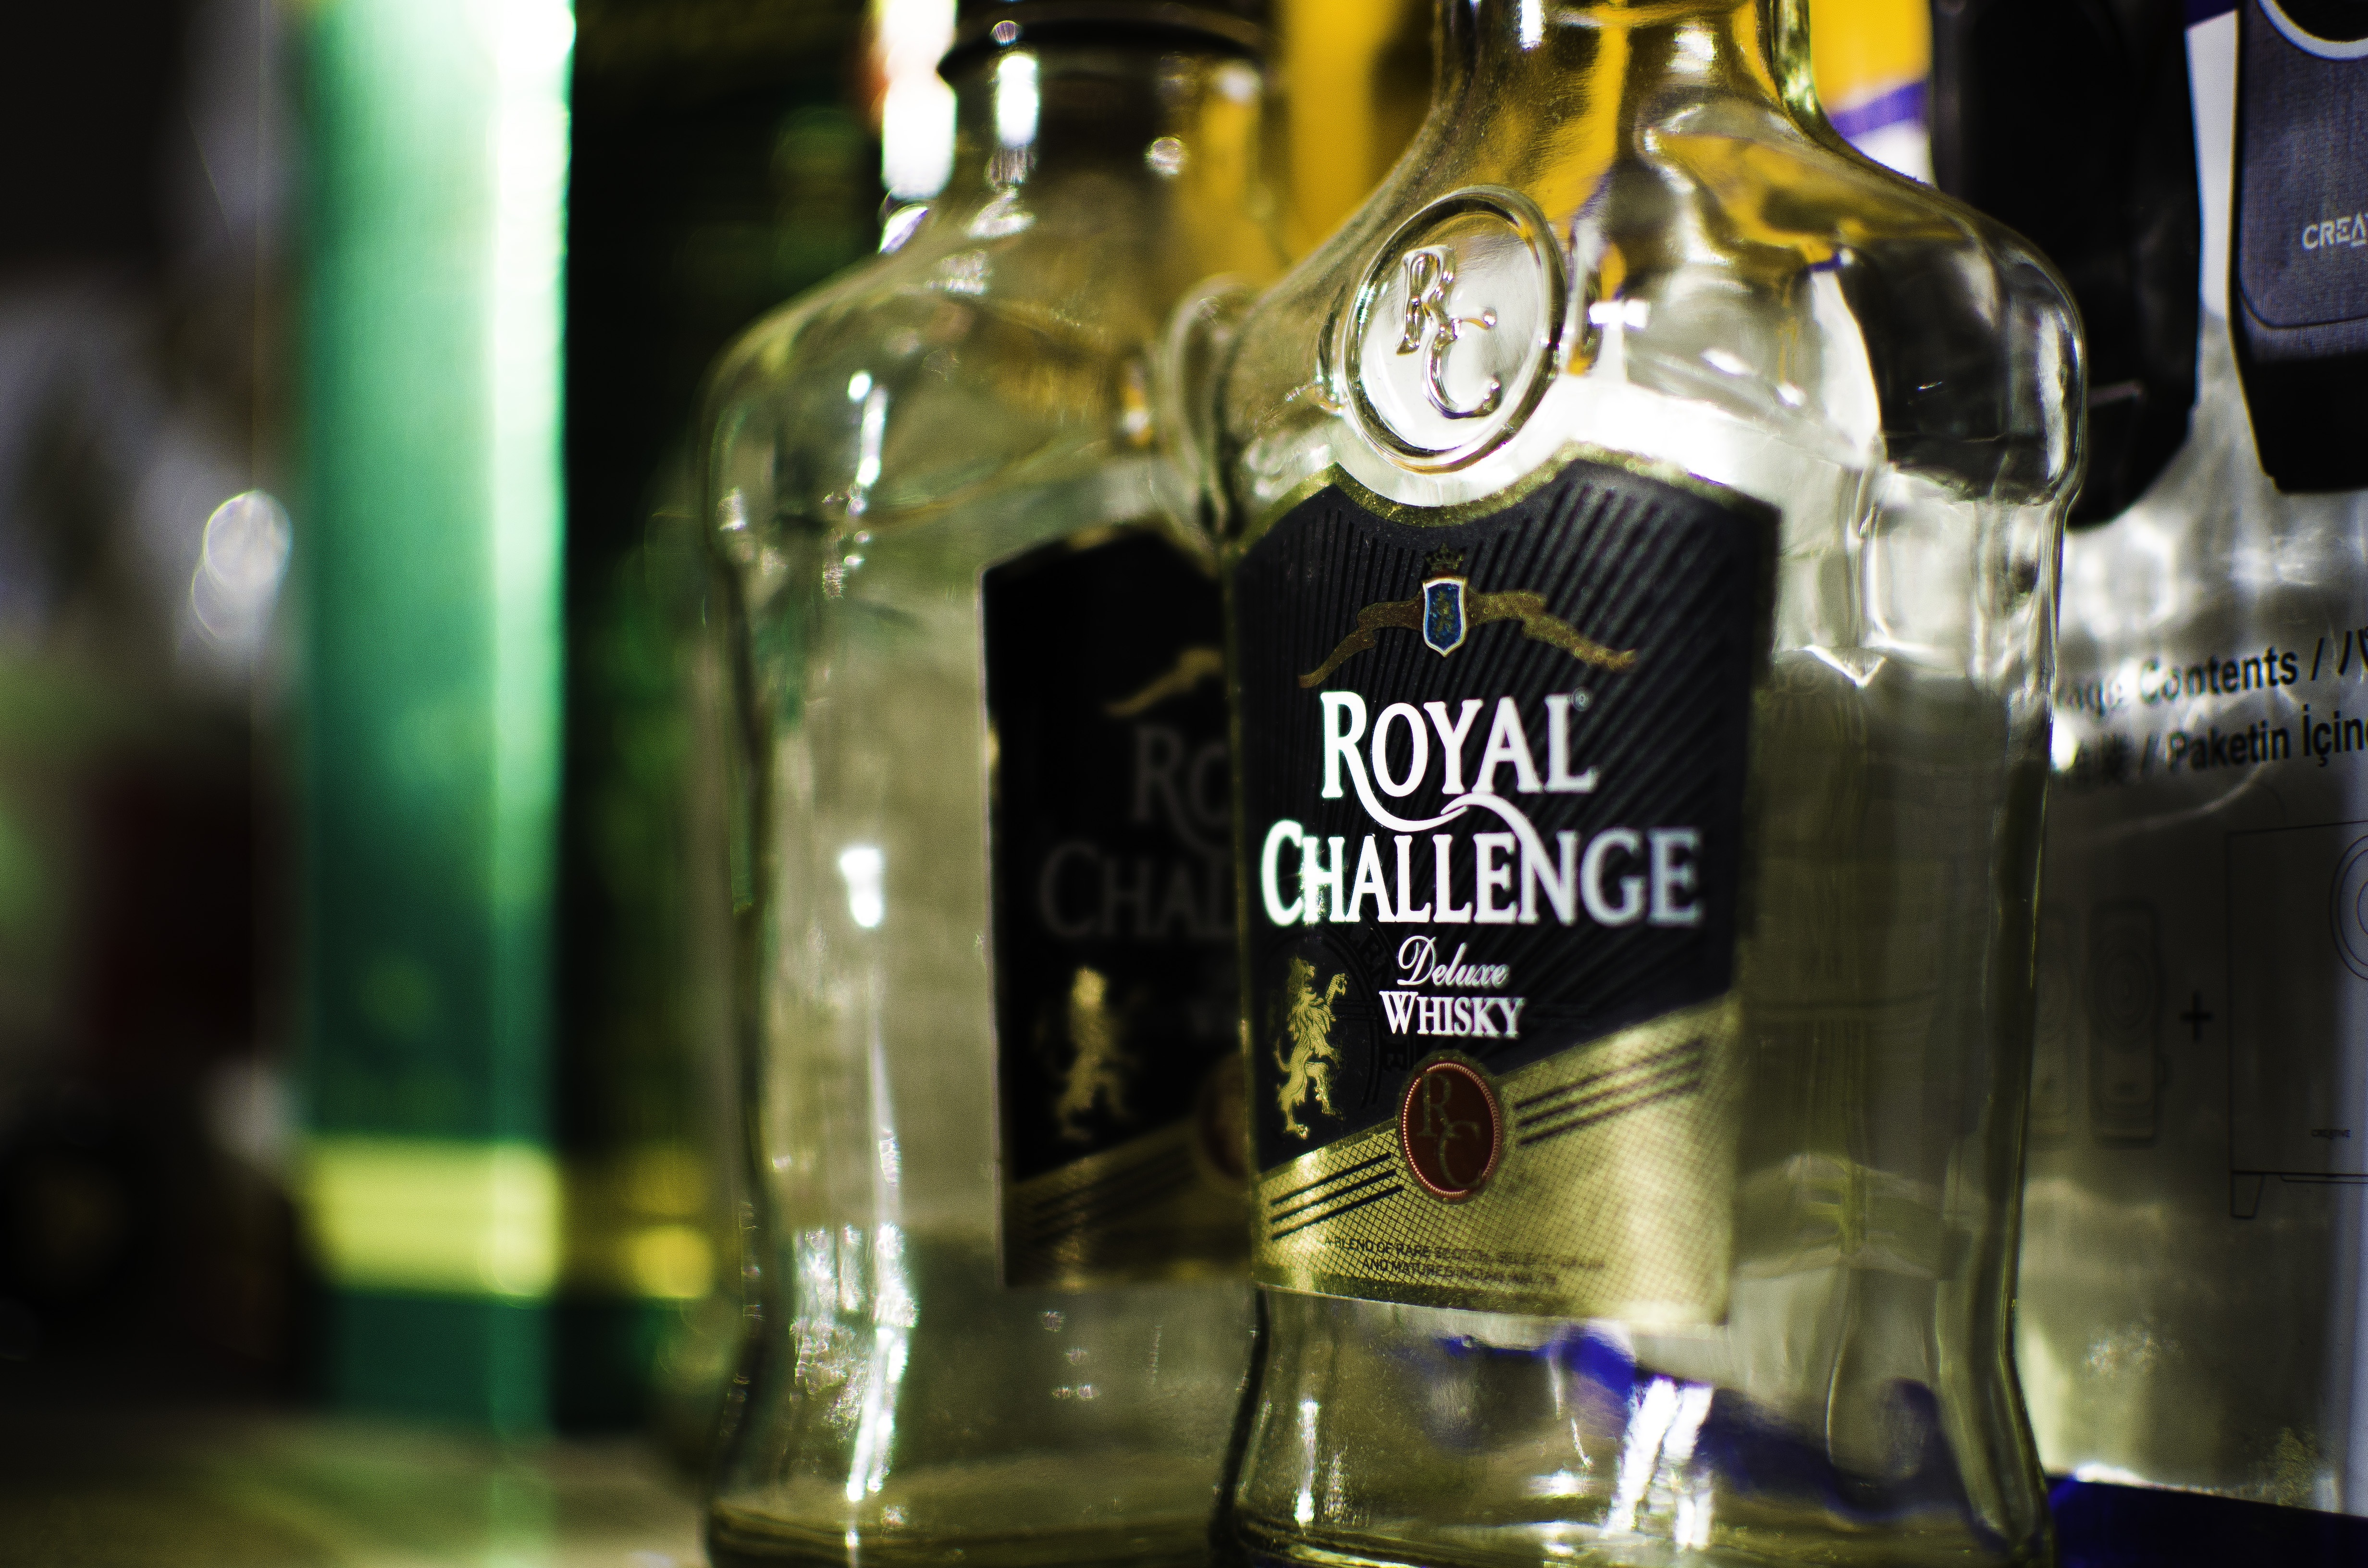
glass, bar, drink, bottle, empty, alcohol, liquor, whiskey, whisky, liqueur, alcoholic beverage, distilled beverage